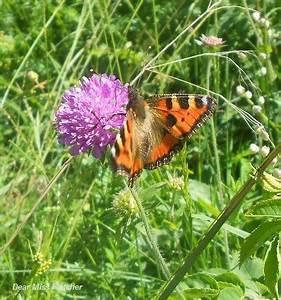
butterfly